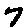
Label: 7